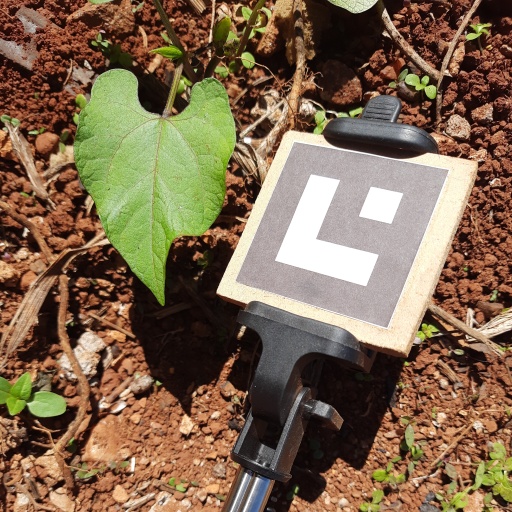
Observations: wavy surface, no eating holes, under sunlight